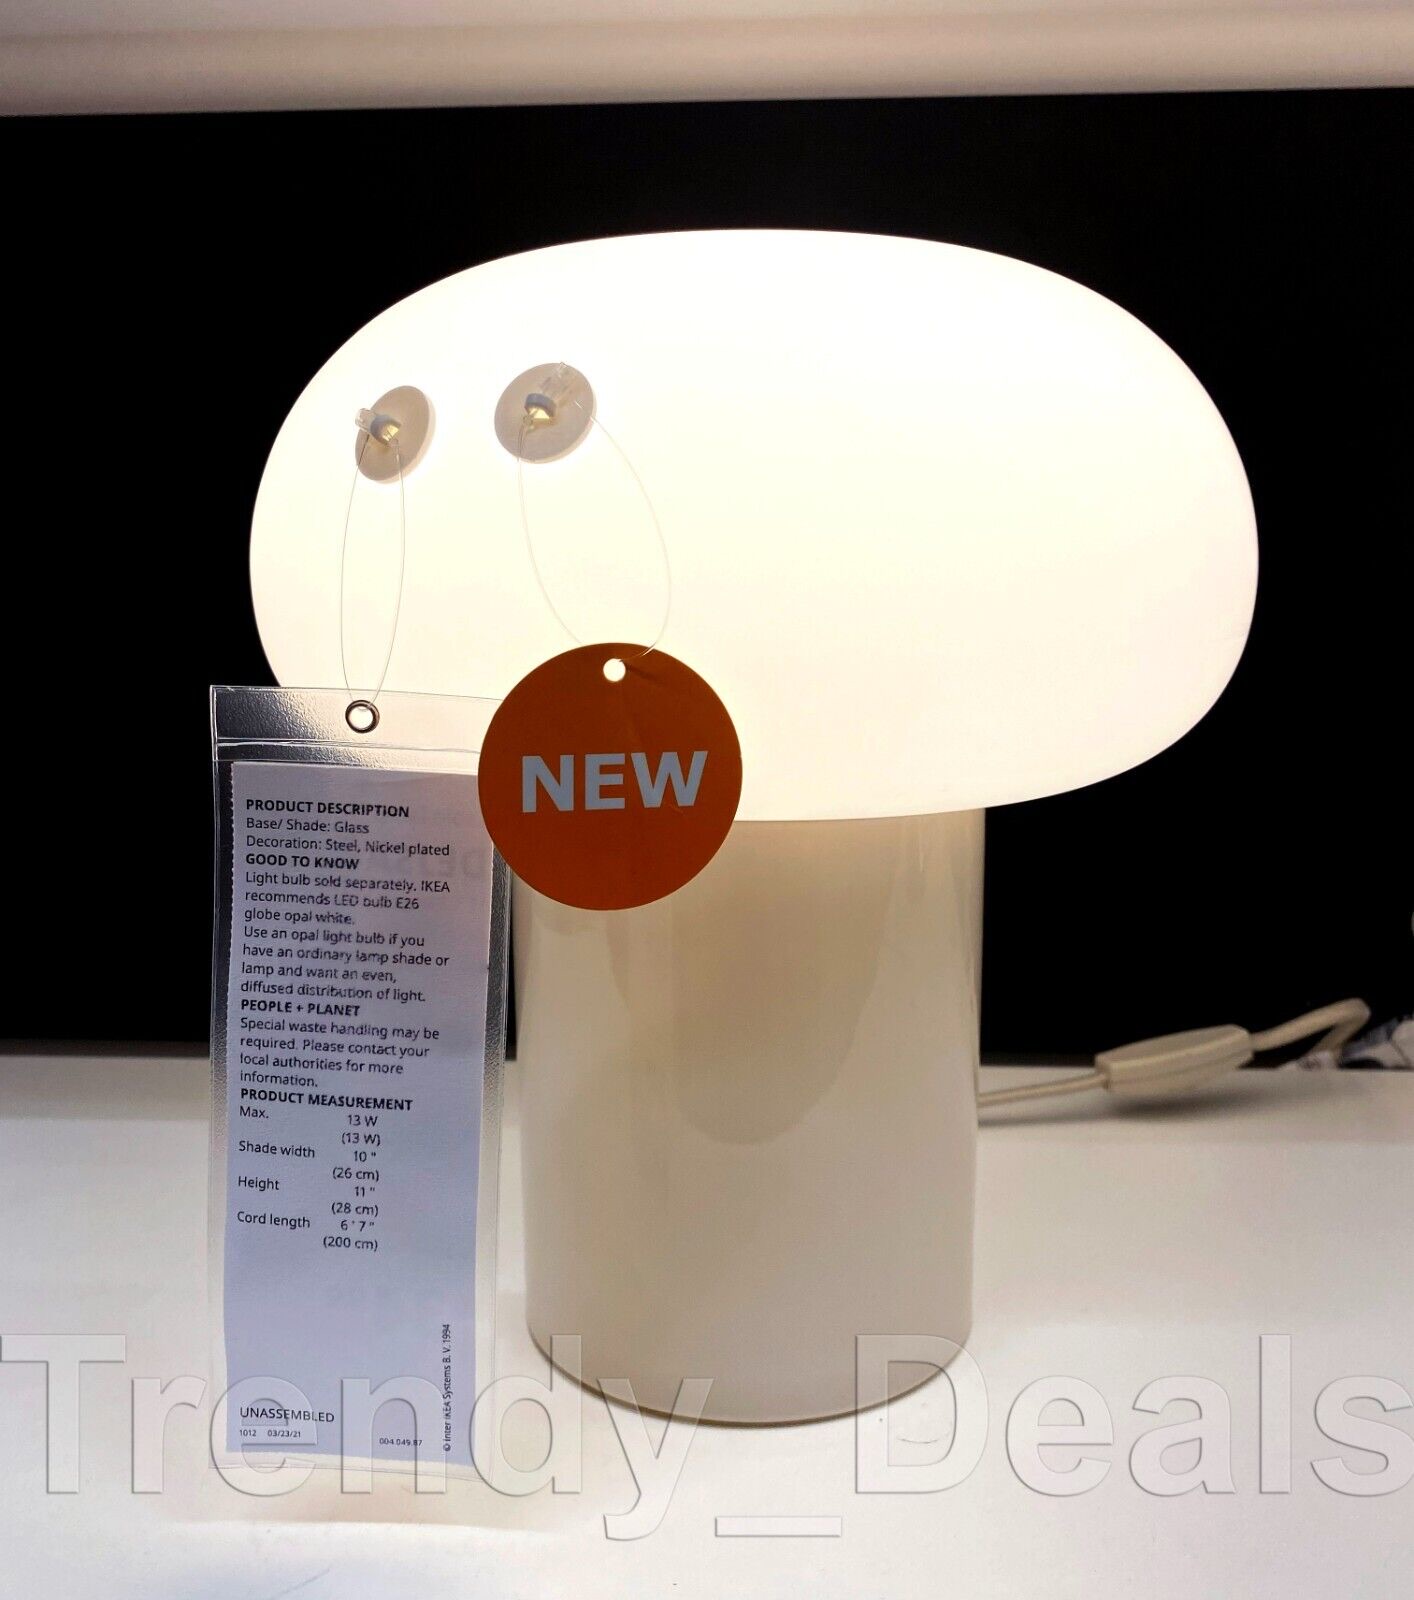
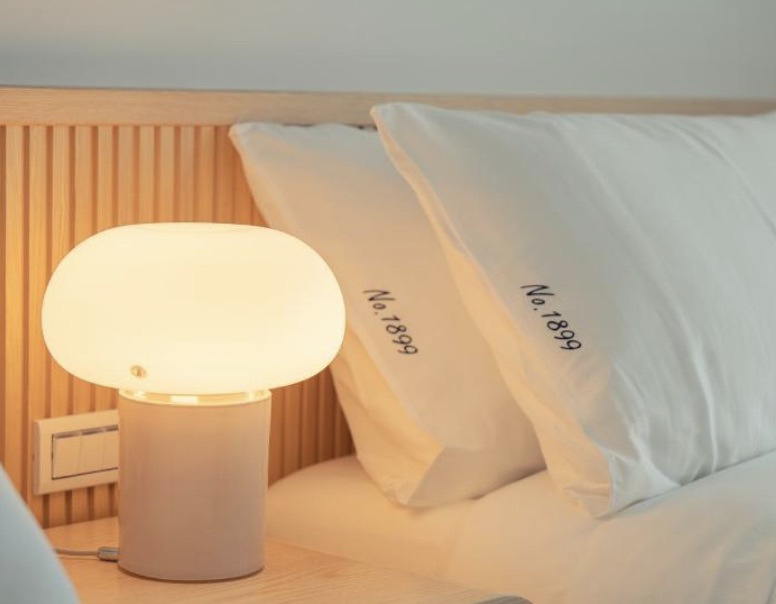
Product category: misc
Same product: yes